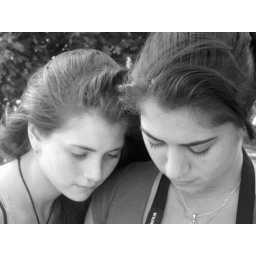
Hallee and Shan in black and white 2